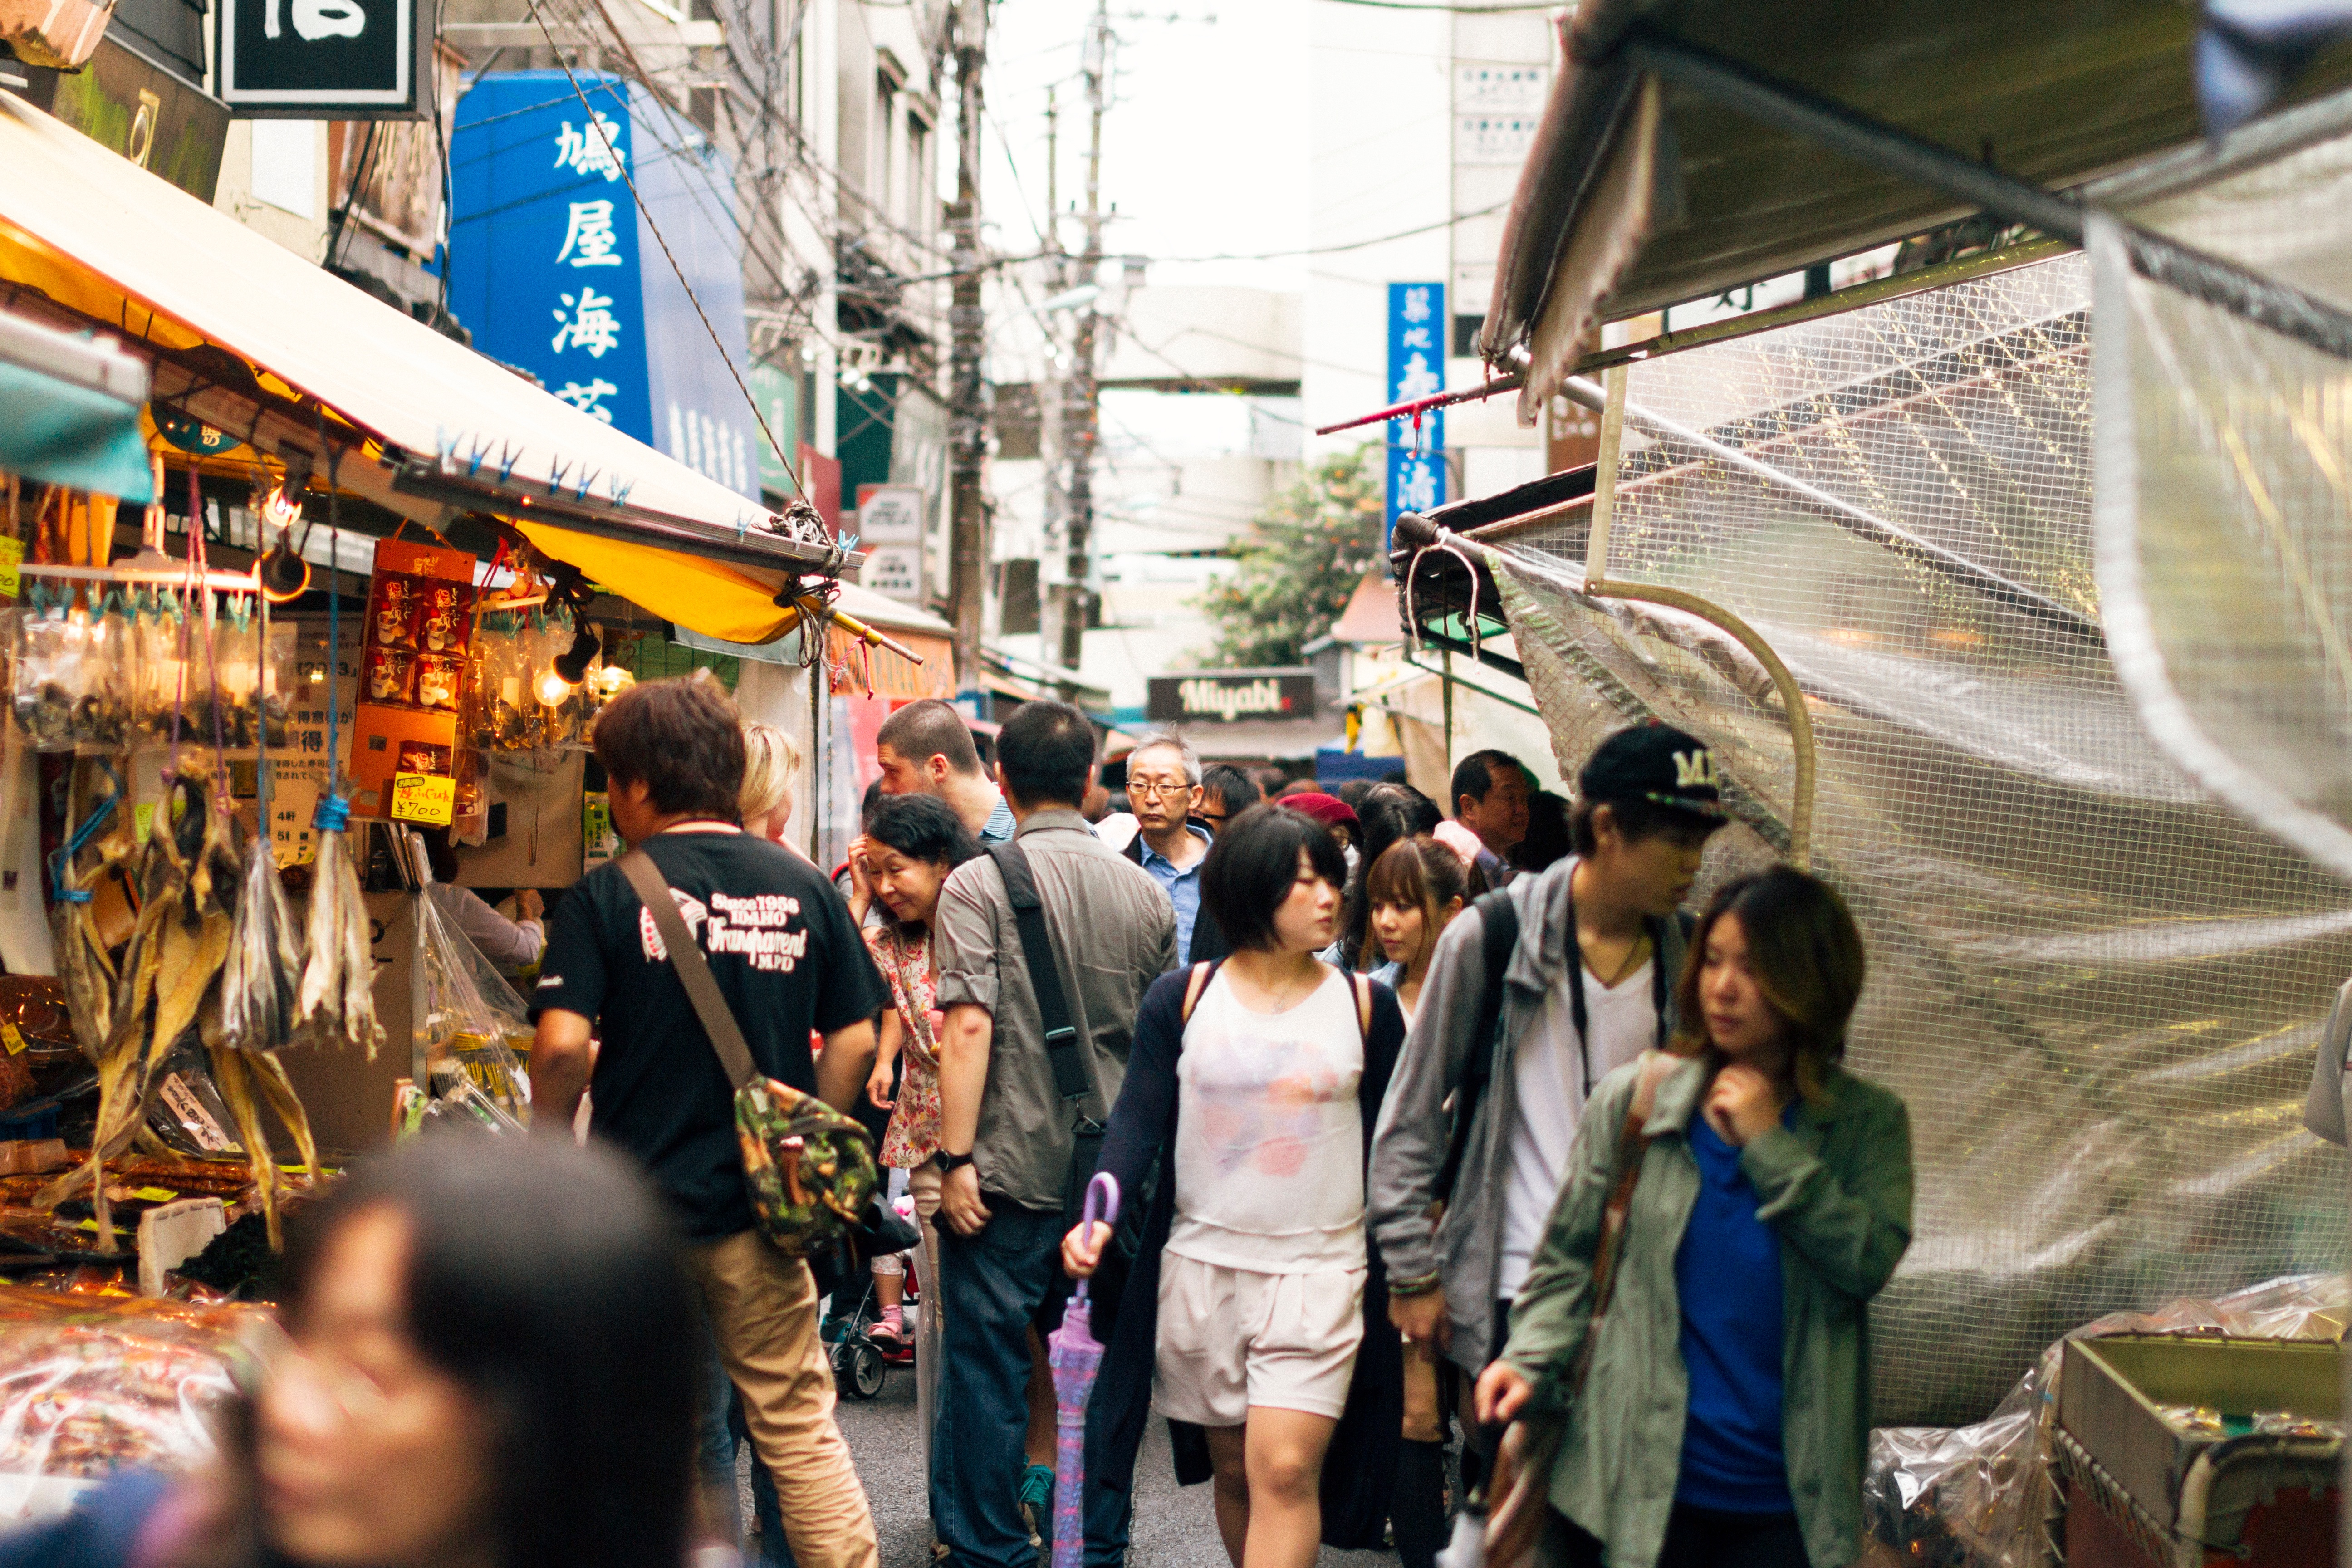
pedestrian, road, street, city, crowd, vendor, bazaar, market, shopping, tourism, public space, infrastructure, human settlement